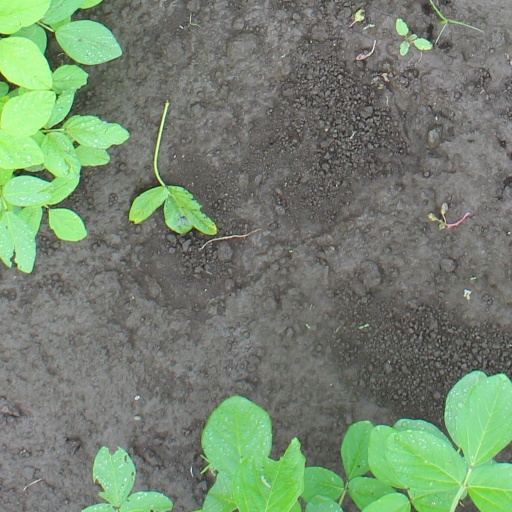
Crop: soybean